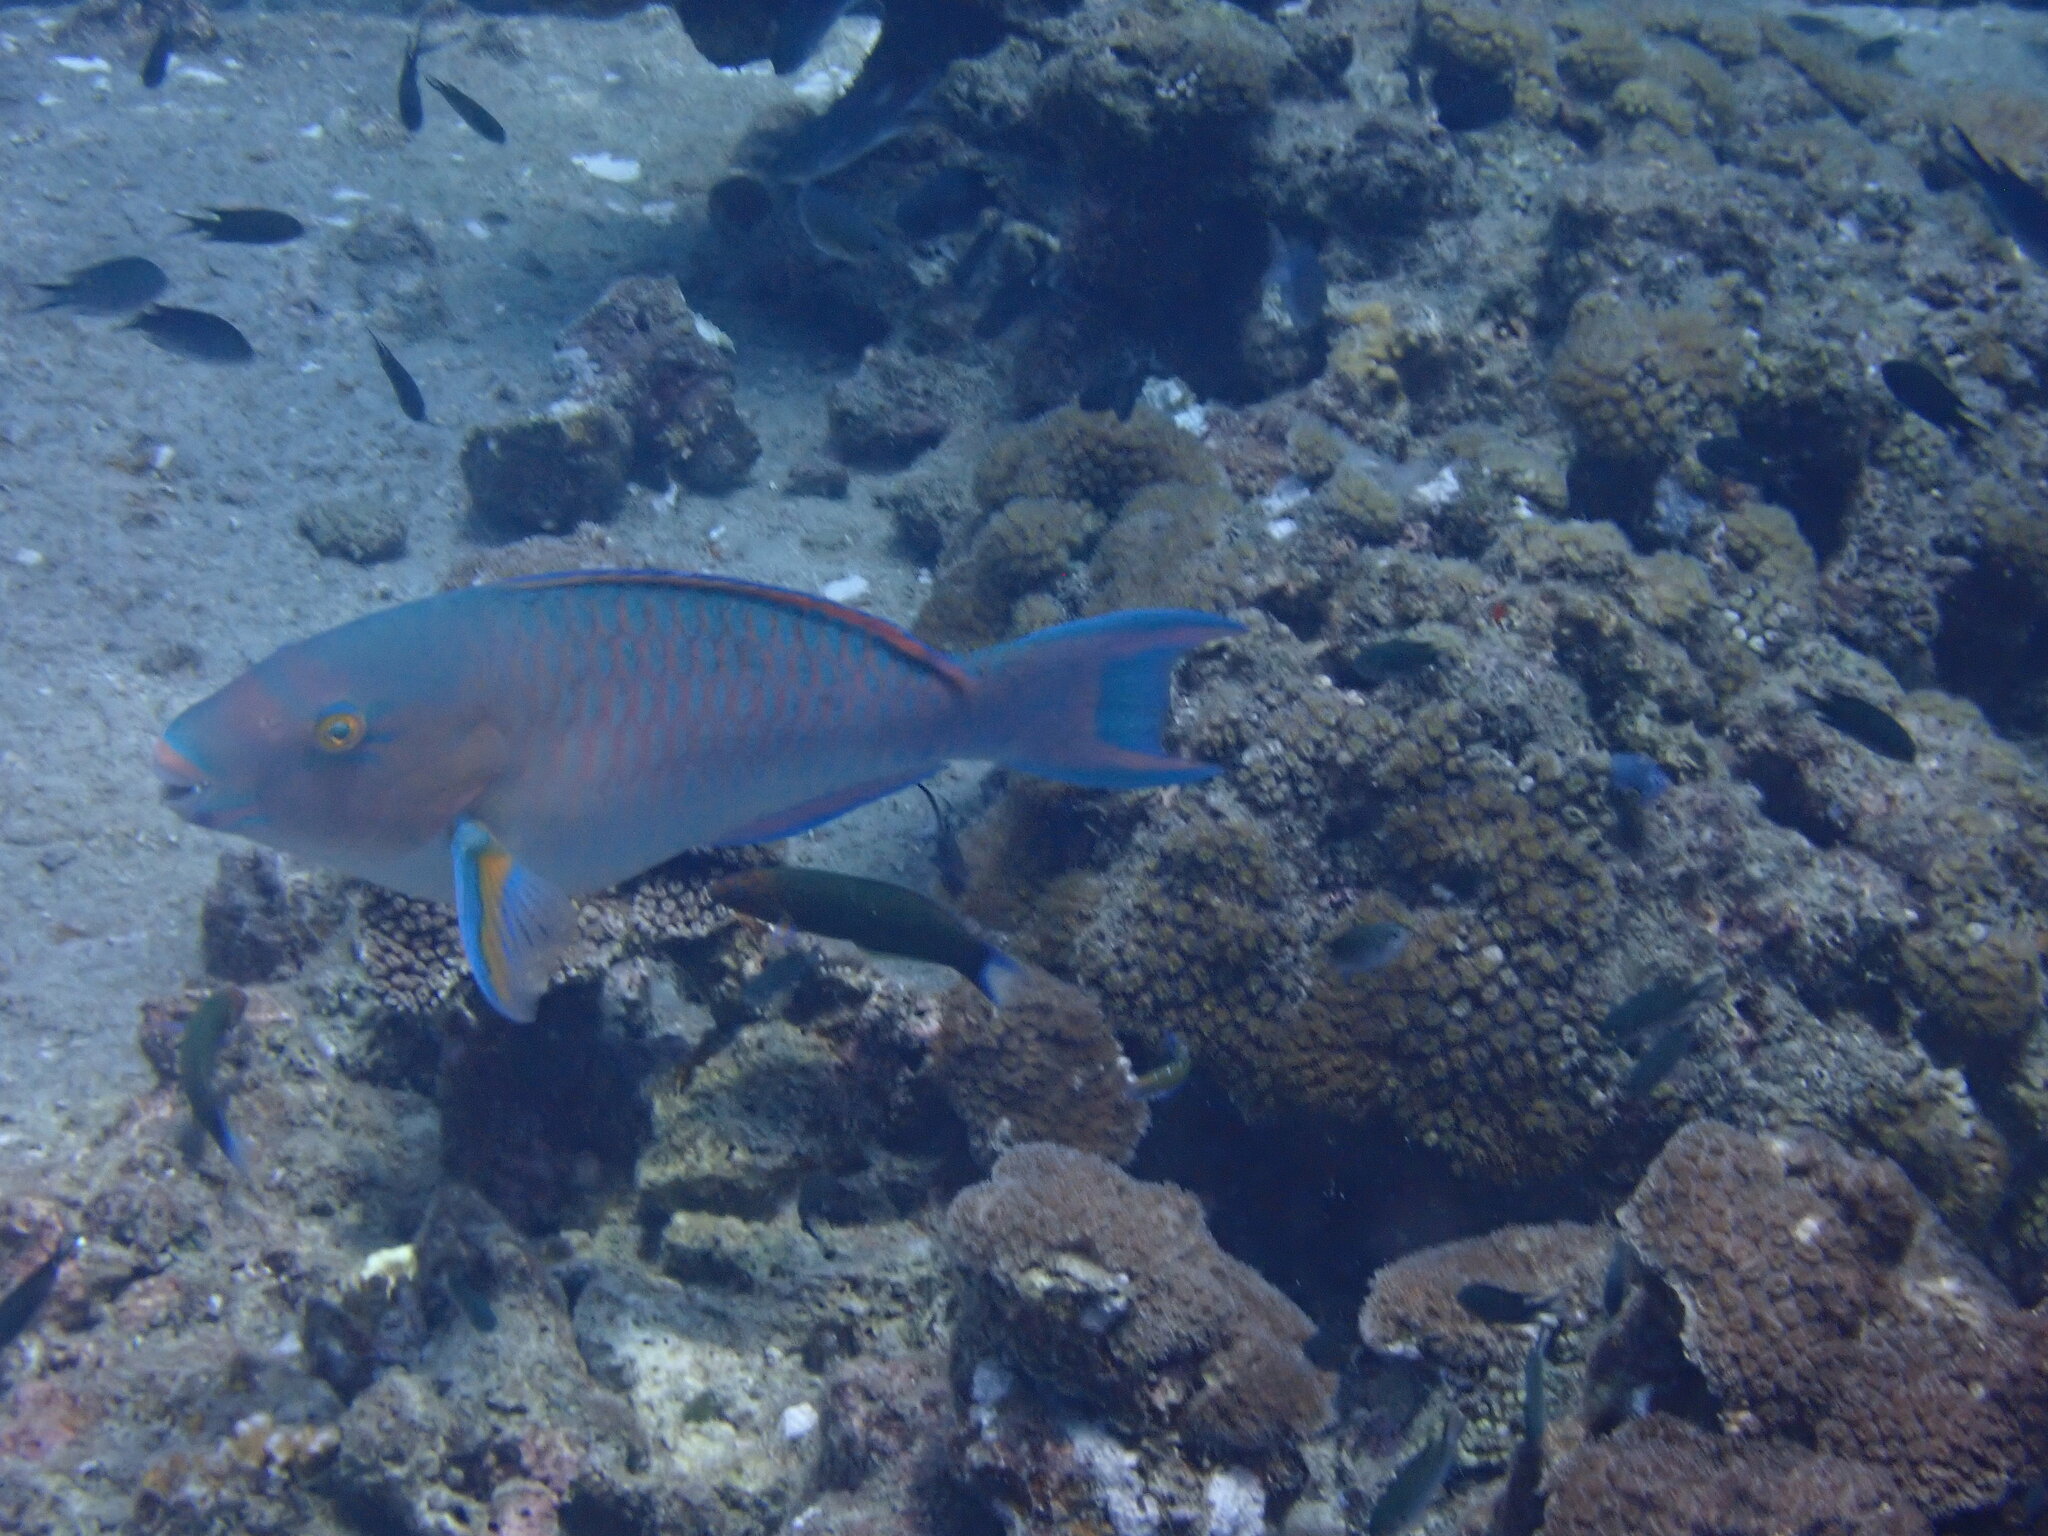
Scarus ghobban (Blue-barred Parrotfish)